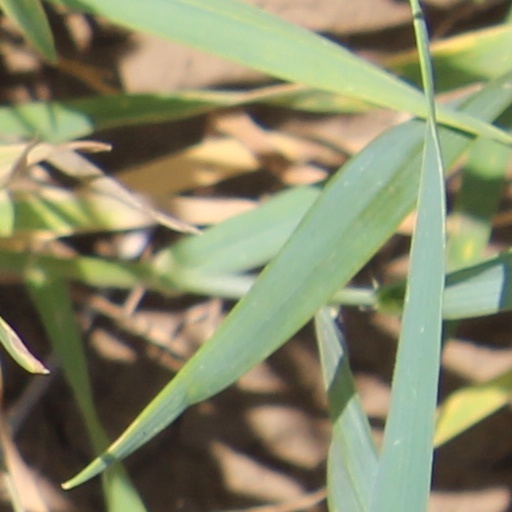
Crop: wheat